Sedimentary rock

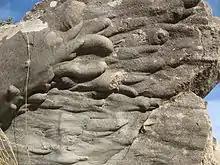
Flute casts, a type of sole marking on the base of a vertical layer of Triassic sandstone in Spain

Fossils can be both the direct remains or imprints of organisms and their skeletons. Most commonly preserved are the harder parts of organisms such as bones, shells, and the woody tissue of plants. Soft tissue has a much smaller chance of being fossilized, and the preservation of soft tissue of animals older than 40 million years is very rare. Imprints of organisms made while they were still alive are called trace fossils, examples of which are burrows, footprints, etc.